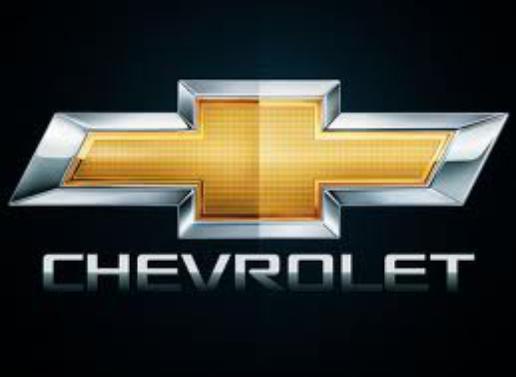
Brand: Chevrolet
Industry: Transportation